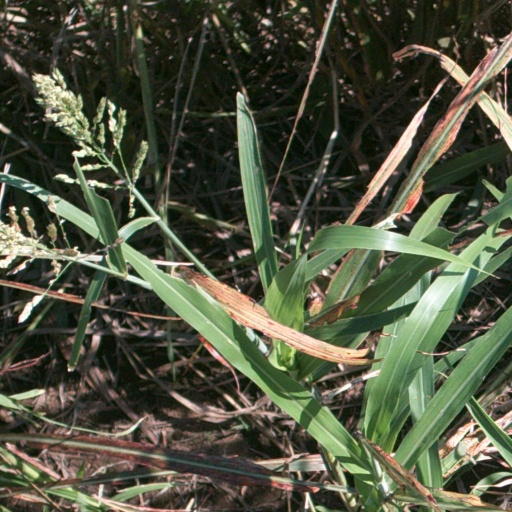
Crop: sorghum